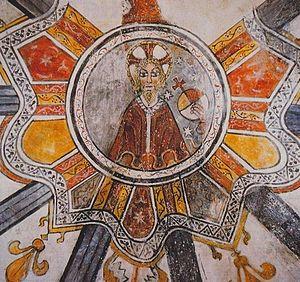
Peintures murales de Charraix
Charraix est une commune française située entre Langeac et Saugues dans le département de la Haute-Loire en région Auvergne-Rhône-Alpes. En auvergnat, on dit Charrais, prononcer Tsarraï.